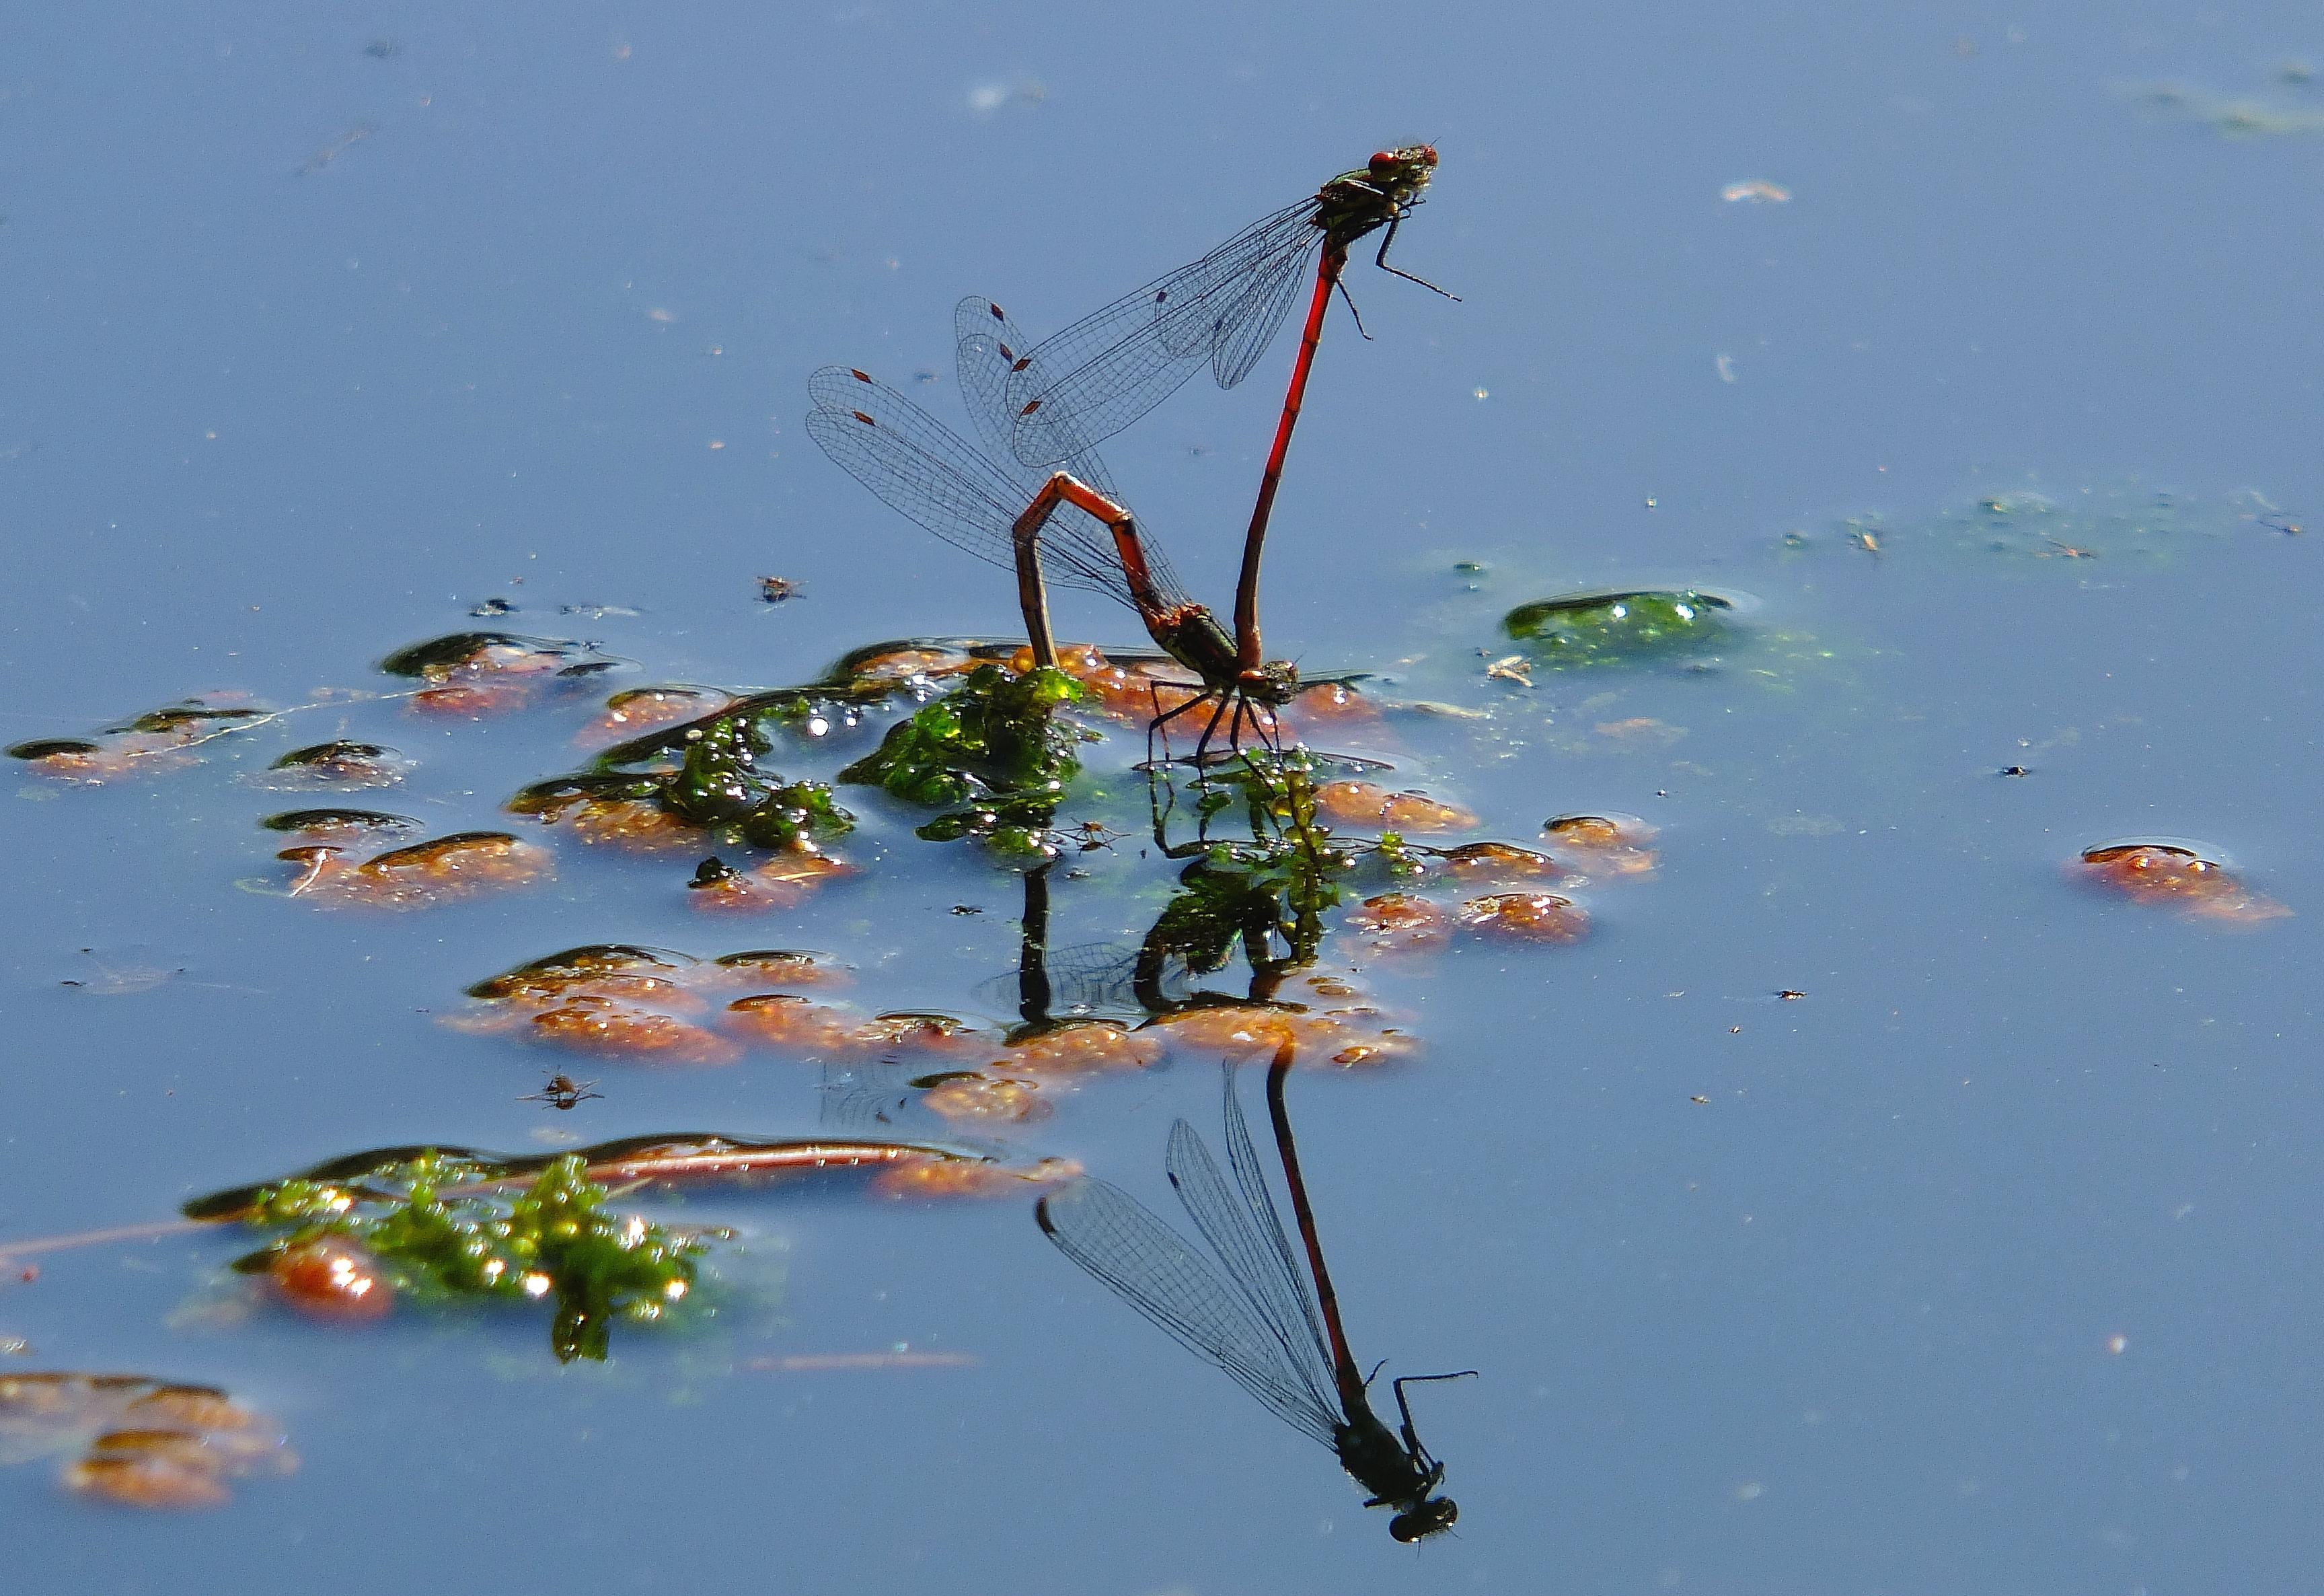
sea, water, nature, reflection, macro, animals, naturaleza, galicia, espana, ggl1, gaby1, animales, vigo, fujifilmxs1